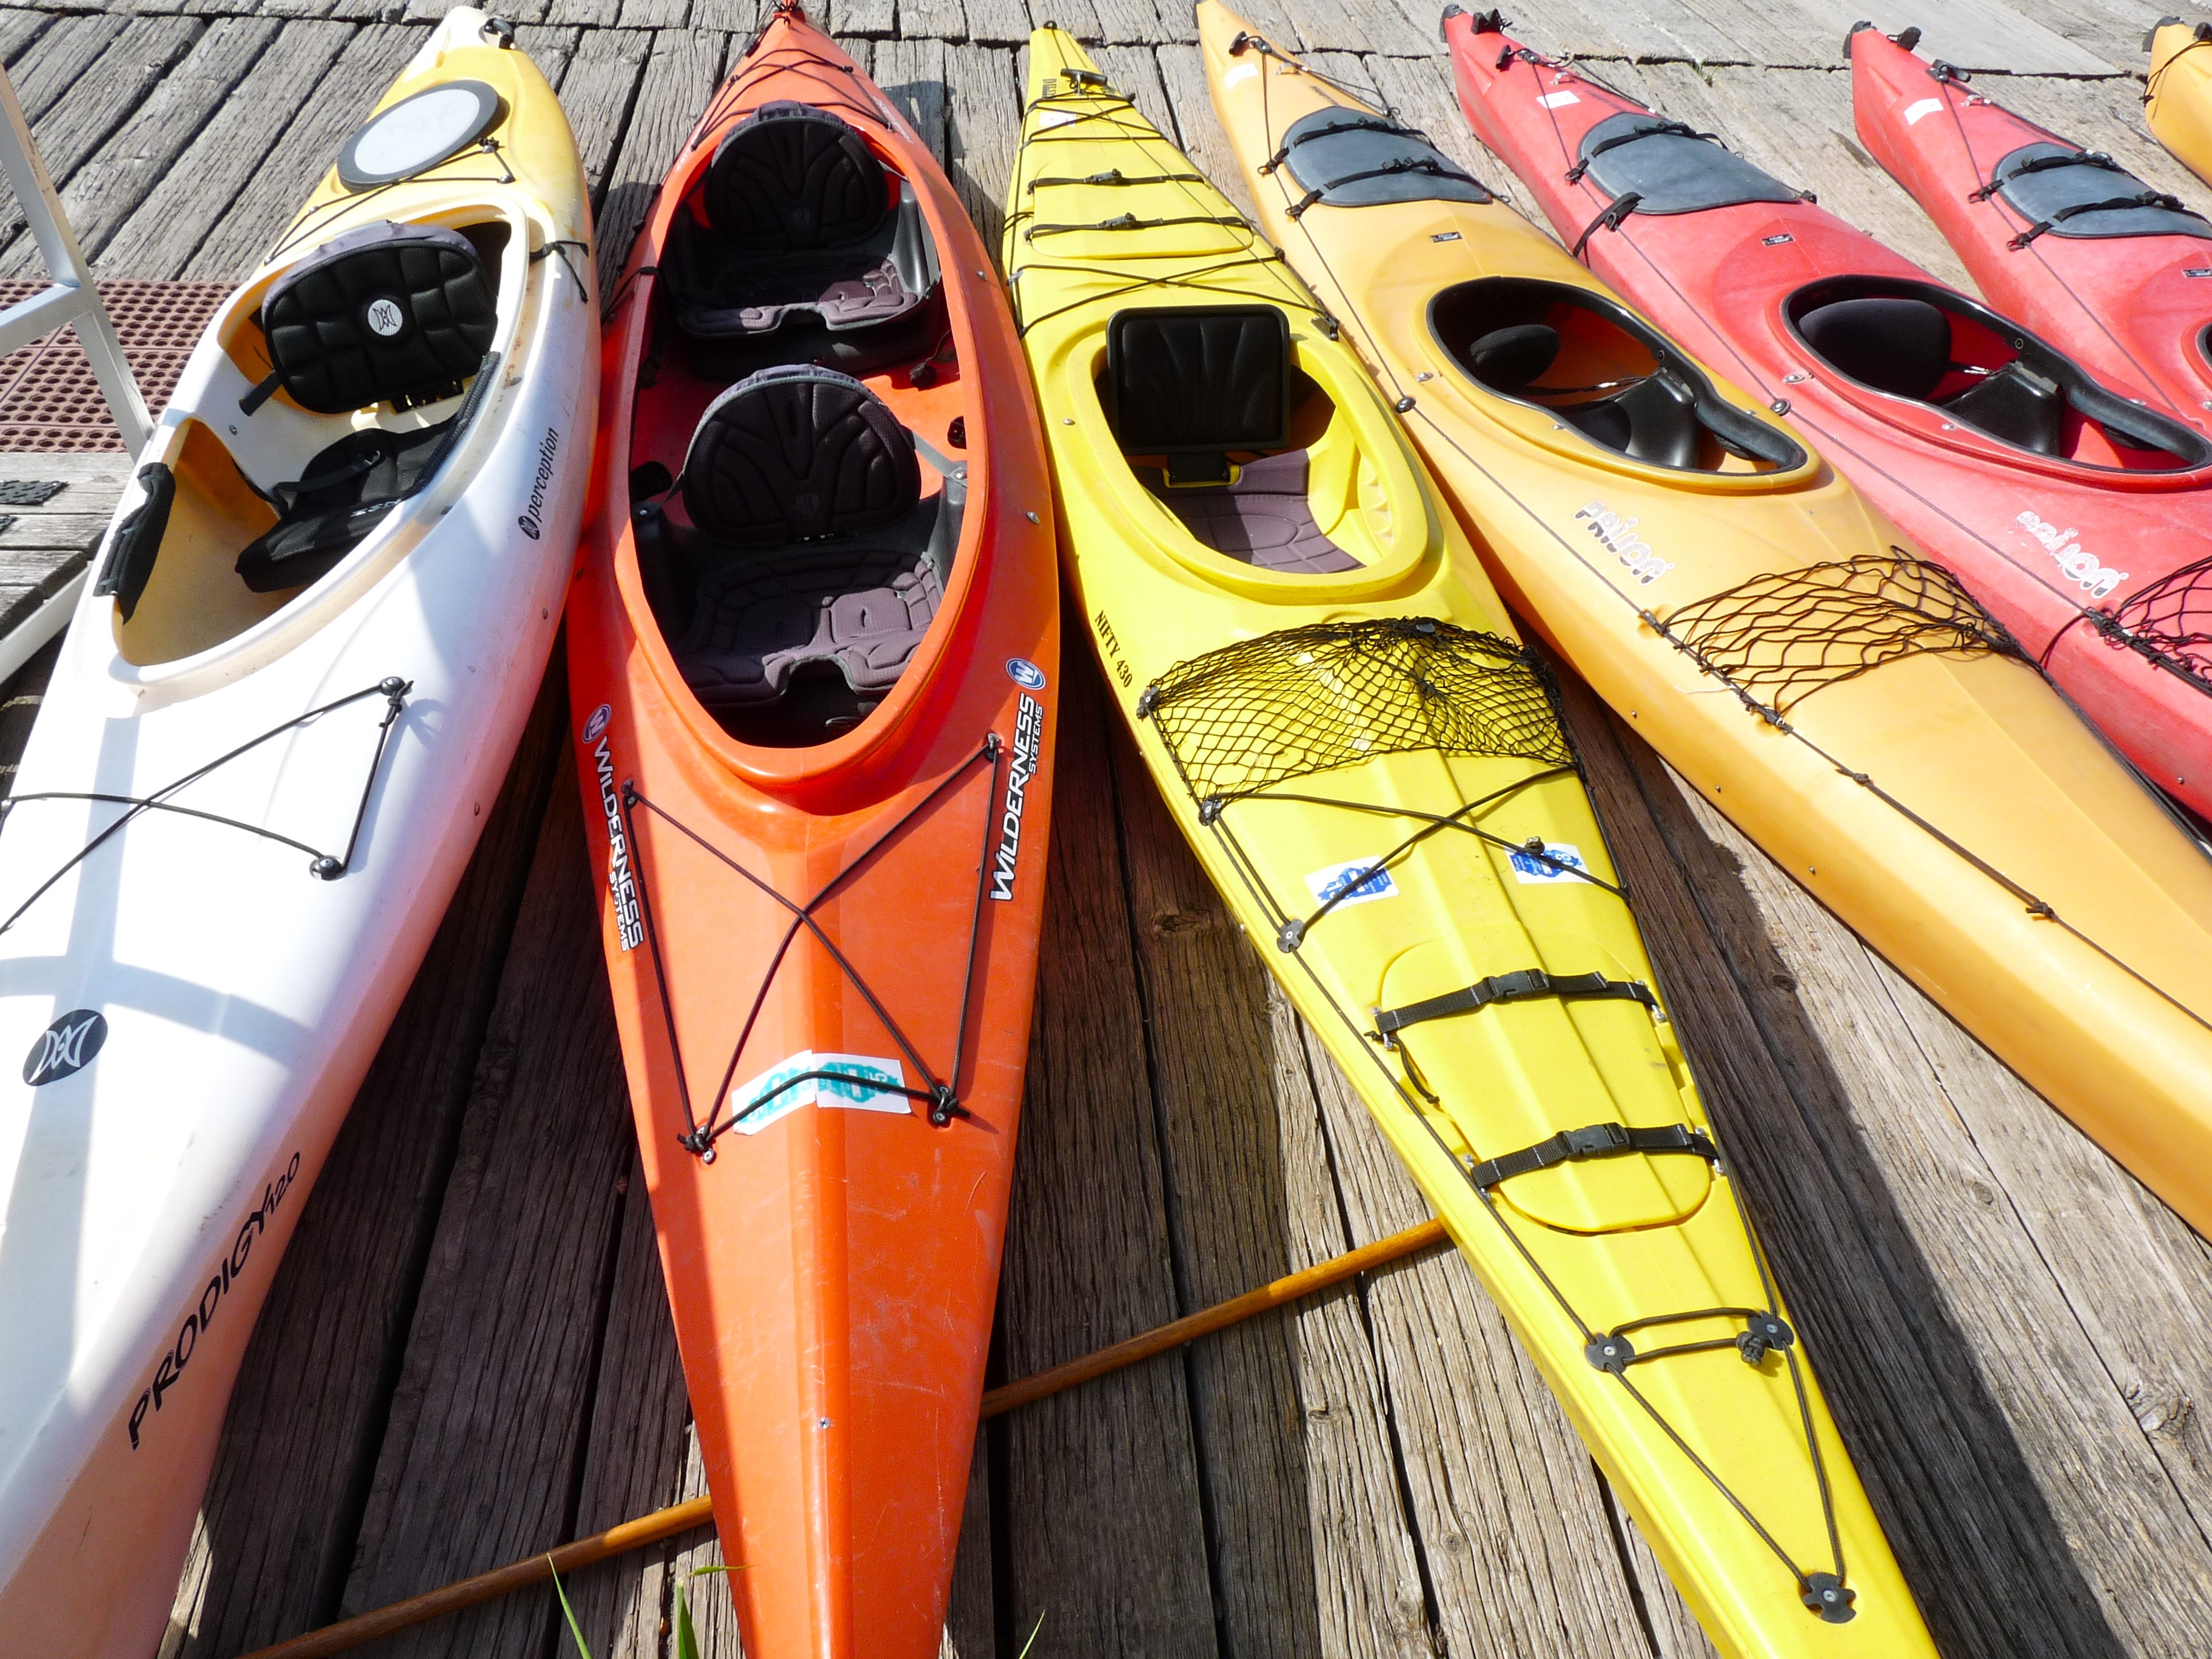
dock, sport, boat, paddle, vehicle, color, surfboard, yellow, kayak, sports equipment, boating, watercraft, kayaks, surfing equipment and supplies